Truck driver

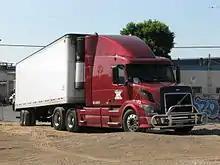
Truck drivers have been widely portrayed in the culture of the United States.

Truck drivers have been the subject of many films, such as "They Drive by Night" (1940), but they became an especially popular topic in popular culture in the mid-1970s, following the release of "White Line Fever", and the hit song "Convoy" by C. W. McCall, both in 1975. The main character of "Convoy" was a truck driver known only by his CB handle (C.B. name), "Rubber Duck". Three years later, in 1978, a film was released with the same name. In 1977, another film "Smokey and the Bandit", was released, which revolves around the escapades of two CB-talking truck driver friends, one driving "point" as they transport a load of bootleg Coors beer across state lines. "Smokey and the Bandit" spawned two sequels. The 1978 film "F.I.S.T." was a fictionalized account of the unionization of the trucking industry in the earlier 20th century, while the future of truck driving was speculated on in the 1996 film "Space Truckers" in which trucking has gone beyond planetary loads to interplanetary ones. One episode of "Cowboy Bebop", "Heavy Metal Queen", also features spacefaring "truck" drivers.